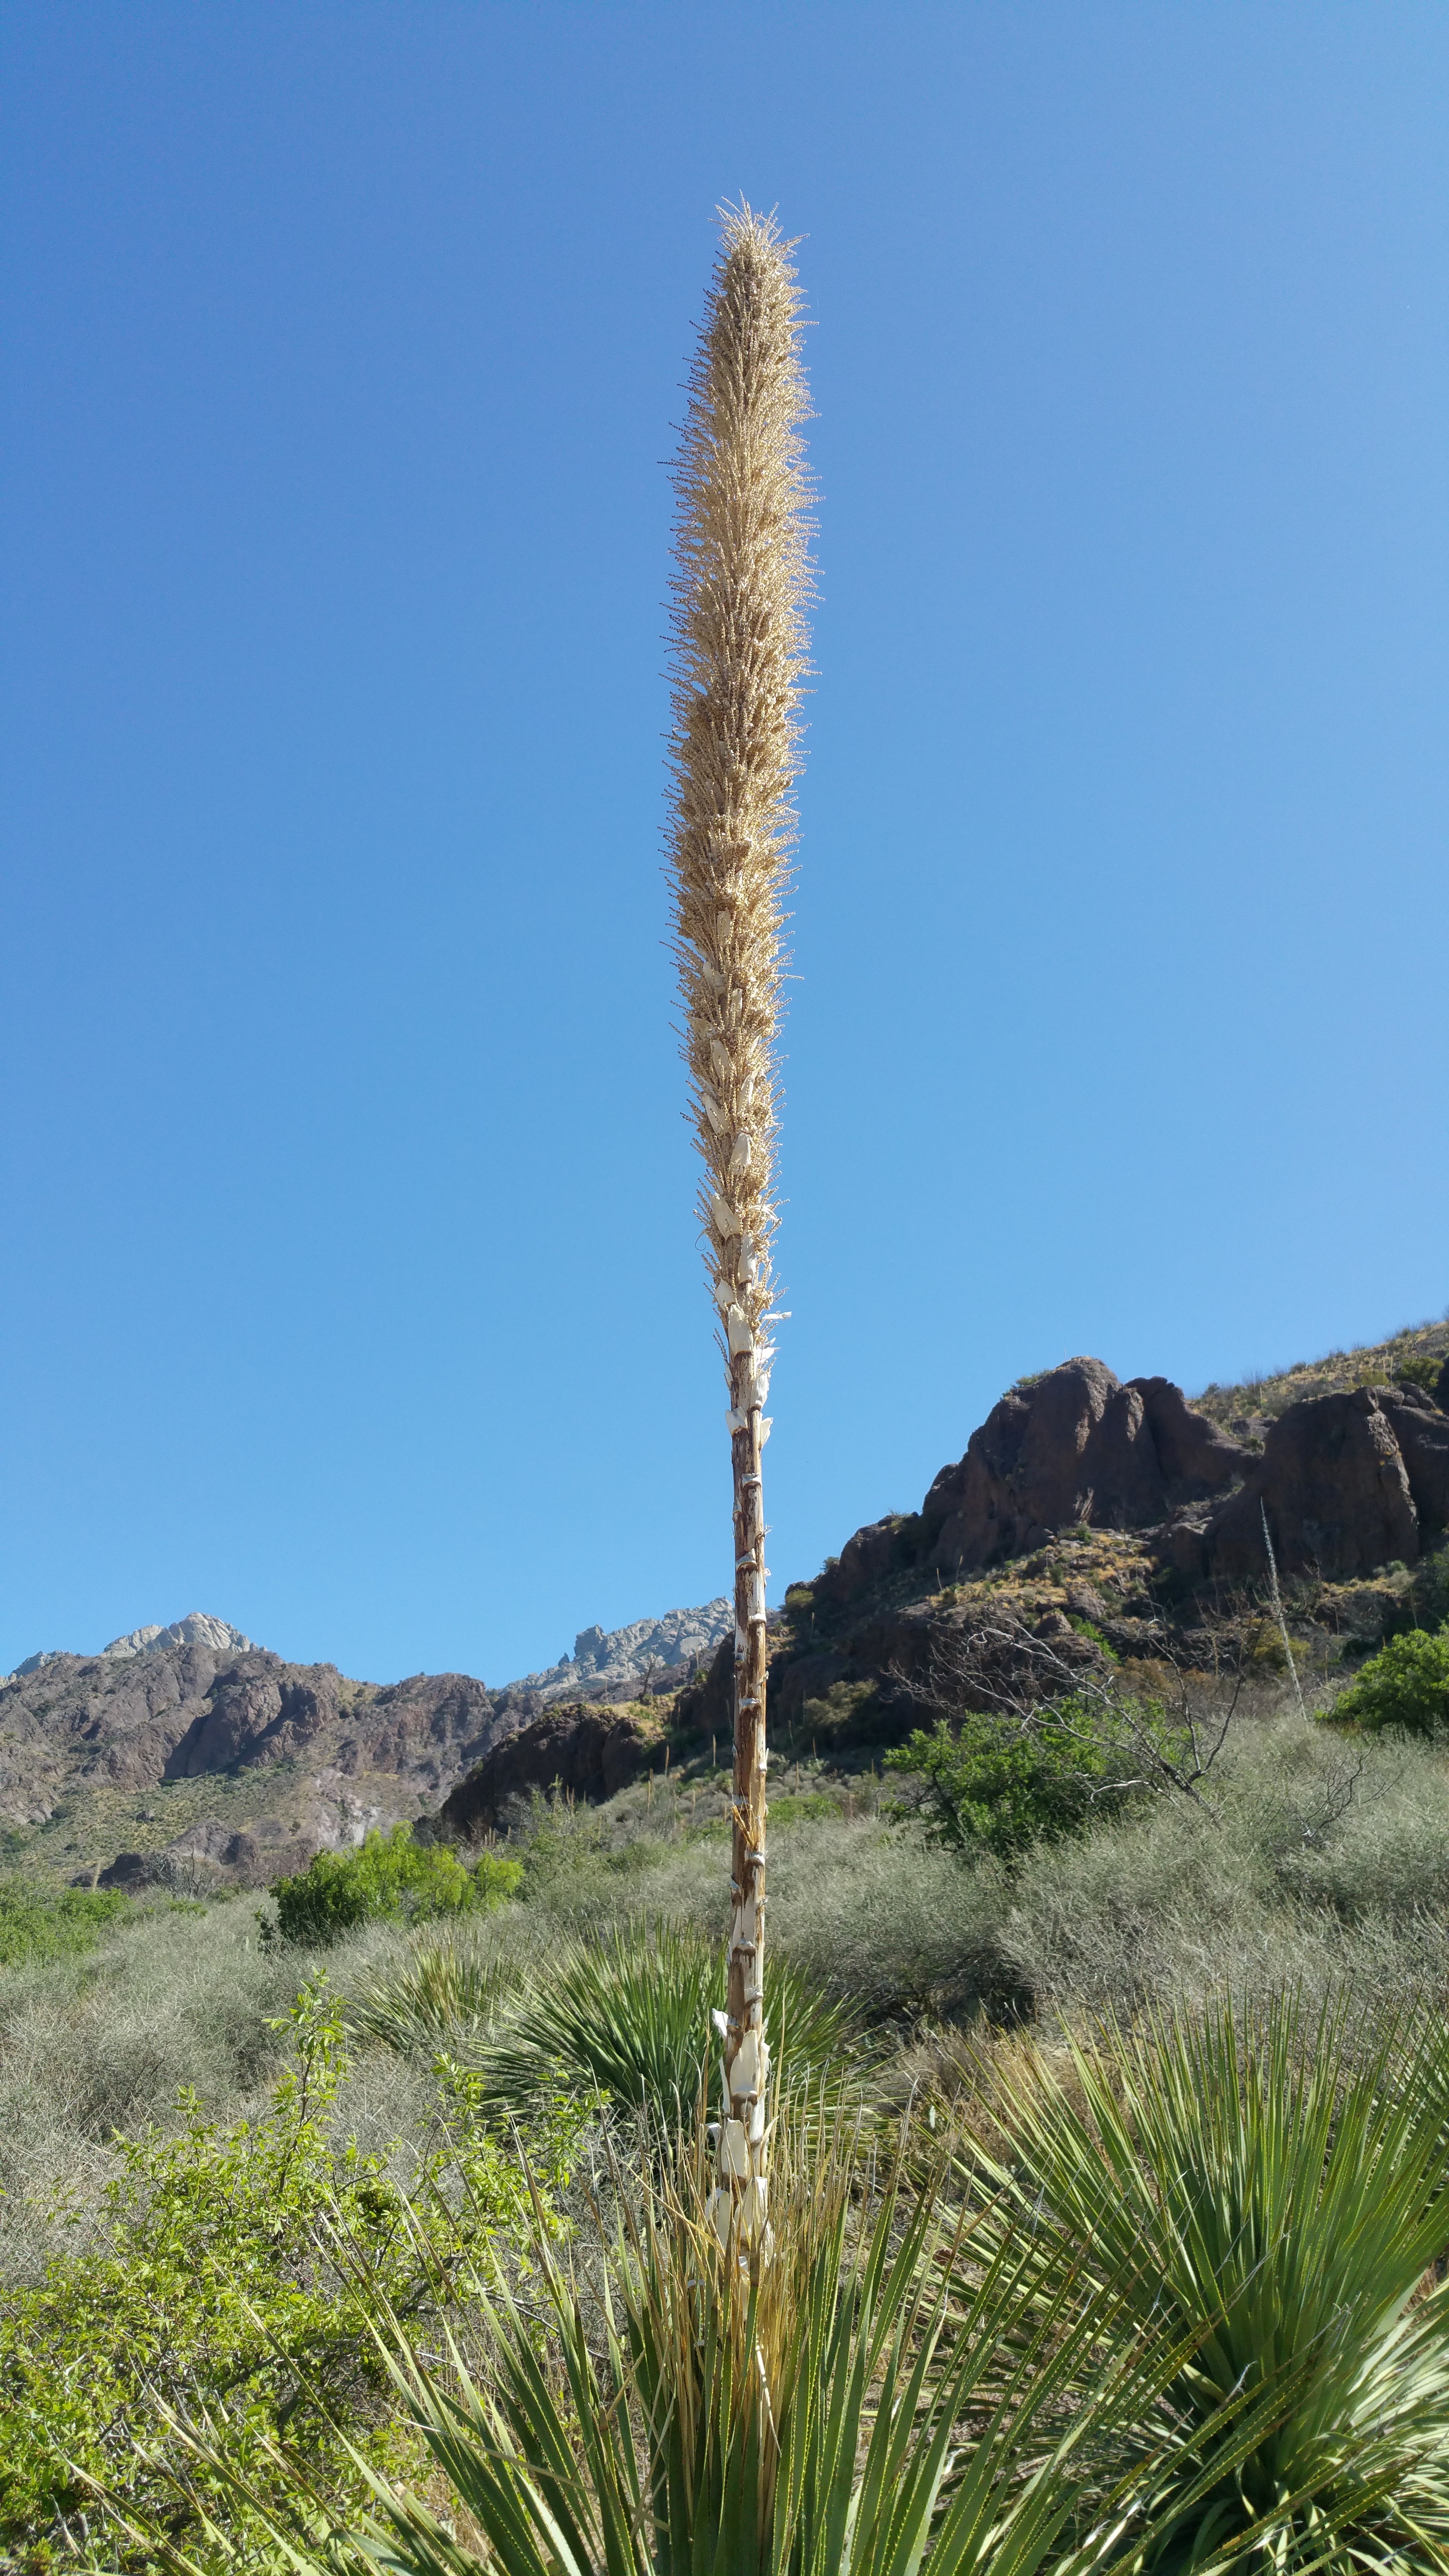
landscape, tree, grass, plant, field, prairie, desert, flower, soil, botany, flora, new mexico, ecosystem, flowering plant, desert flowers, grass family, land plant, arecales, palm family